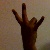
The image shows a hand gesture representing the number 7 in Indian Sign Language.